Lu Ho-jo

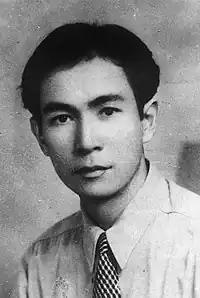
Portrait of Lu Ho-jo.

Lu Ho-jo (Chinese: 呂赫若; August 25, 1914 – September 3, 1950), real name Lu Shih-tui (呂石堆), and known by the pen name Lu Ho-jo (呂赫若), was a Taiwanese writer, vocalist, and playwright, earning the title "First Literary Genius of Taiwan". According to his relatives, the pen name "Ho-jo" is derived from Japanese and means "an eminent young man". There is another account suggesting that he combined the names of two left-wing writers he admired, the Korean writer Jang Hyukjoo (張赫宙) and the Chinese writer Kuo Mo-jo (郭沫若), selecting one character from each ("Hyuk" and "Jo") to form his pen name.